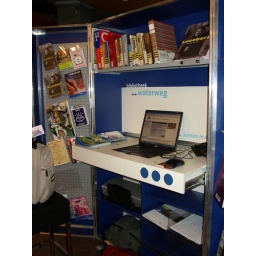
Bibliotheekplaza 2007 Bieb in the box van Bibliotheek Waterweg.